The Time Has Come (TV series)

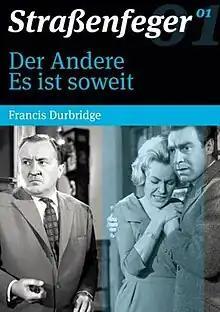

The Time Has Come (German: Es ist soweit) is a 1960 West German crime television series broadcast on ARD in six episodes. It was shot at the Bavaria Studios and on location in Britain. It was part of a group of Strassenfeger, popular crime series which cleared the streets as the entire population watched them. It was one of several Francis Durbridge adaptations to be produced in West Germany.